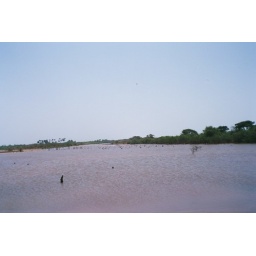
The river and mudflats. This is just off the main road near the Tanji River Bird Reserve.